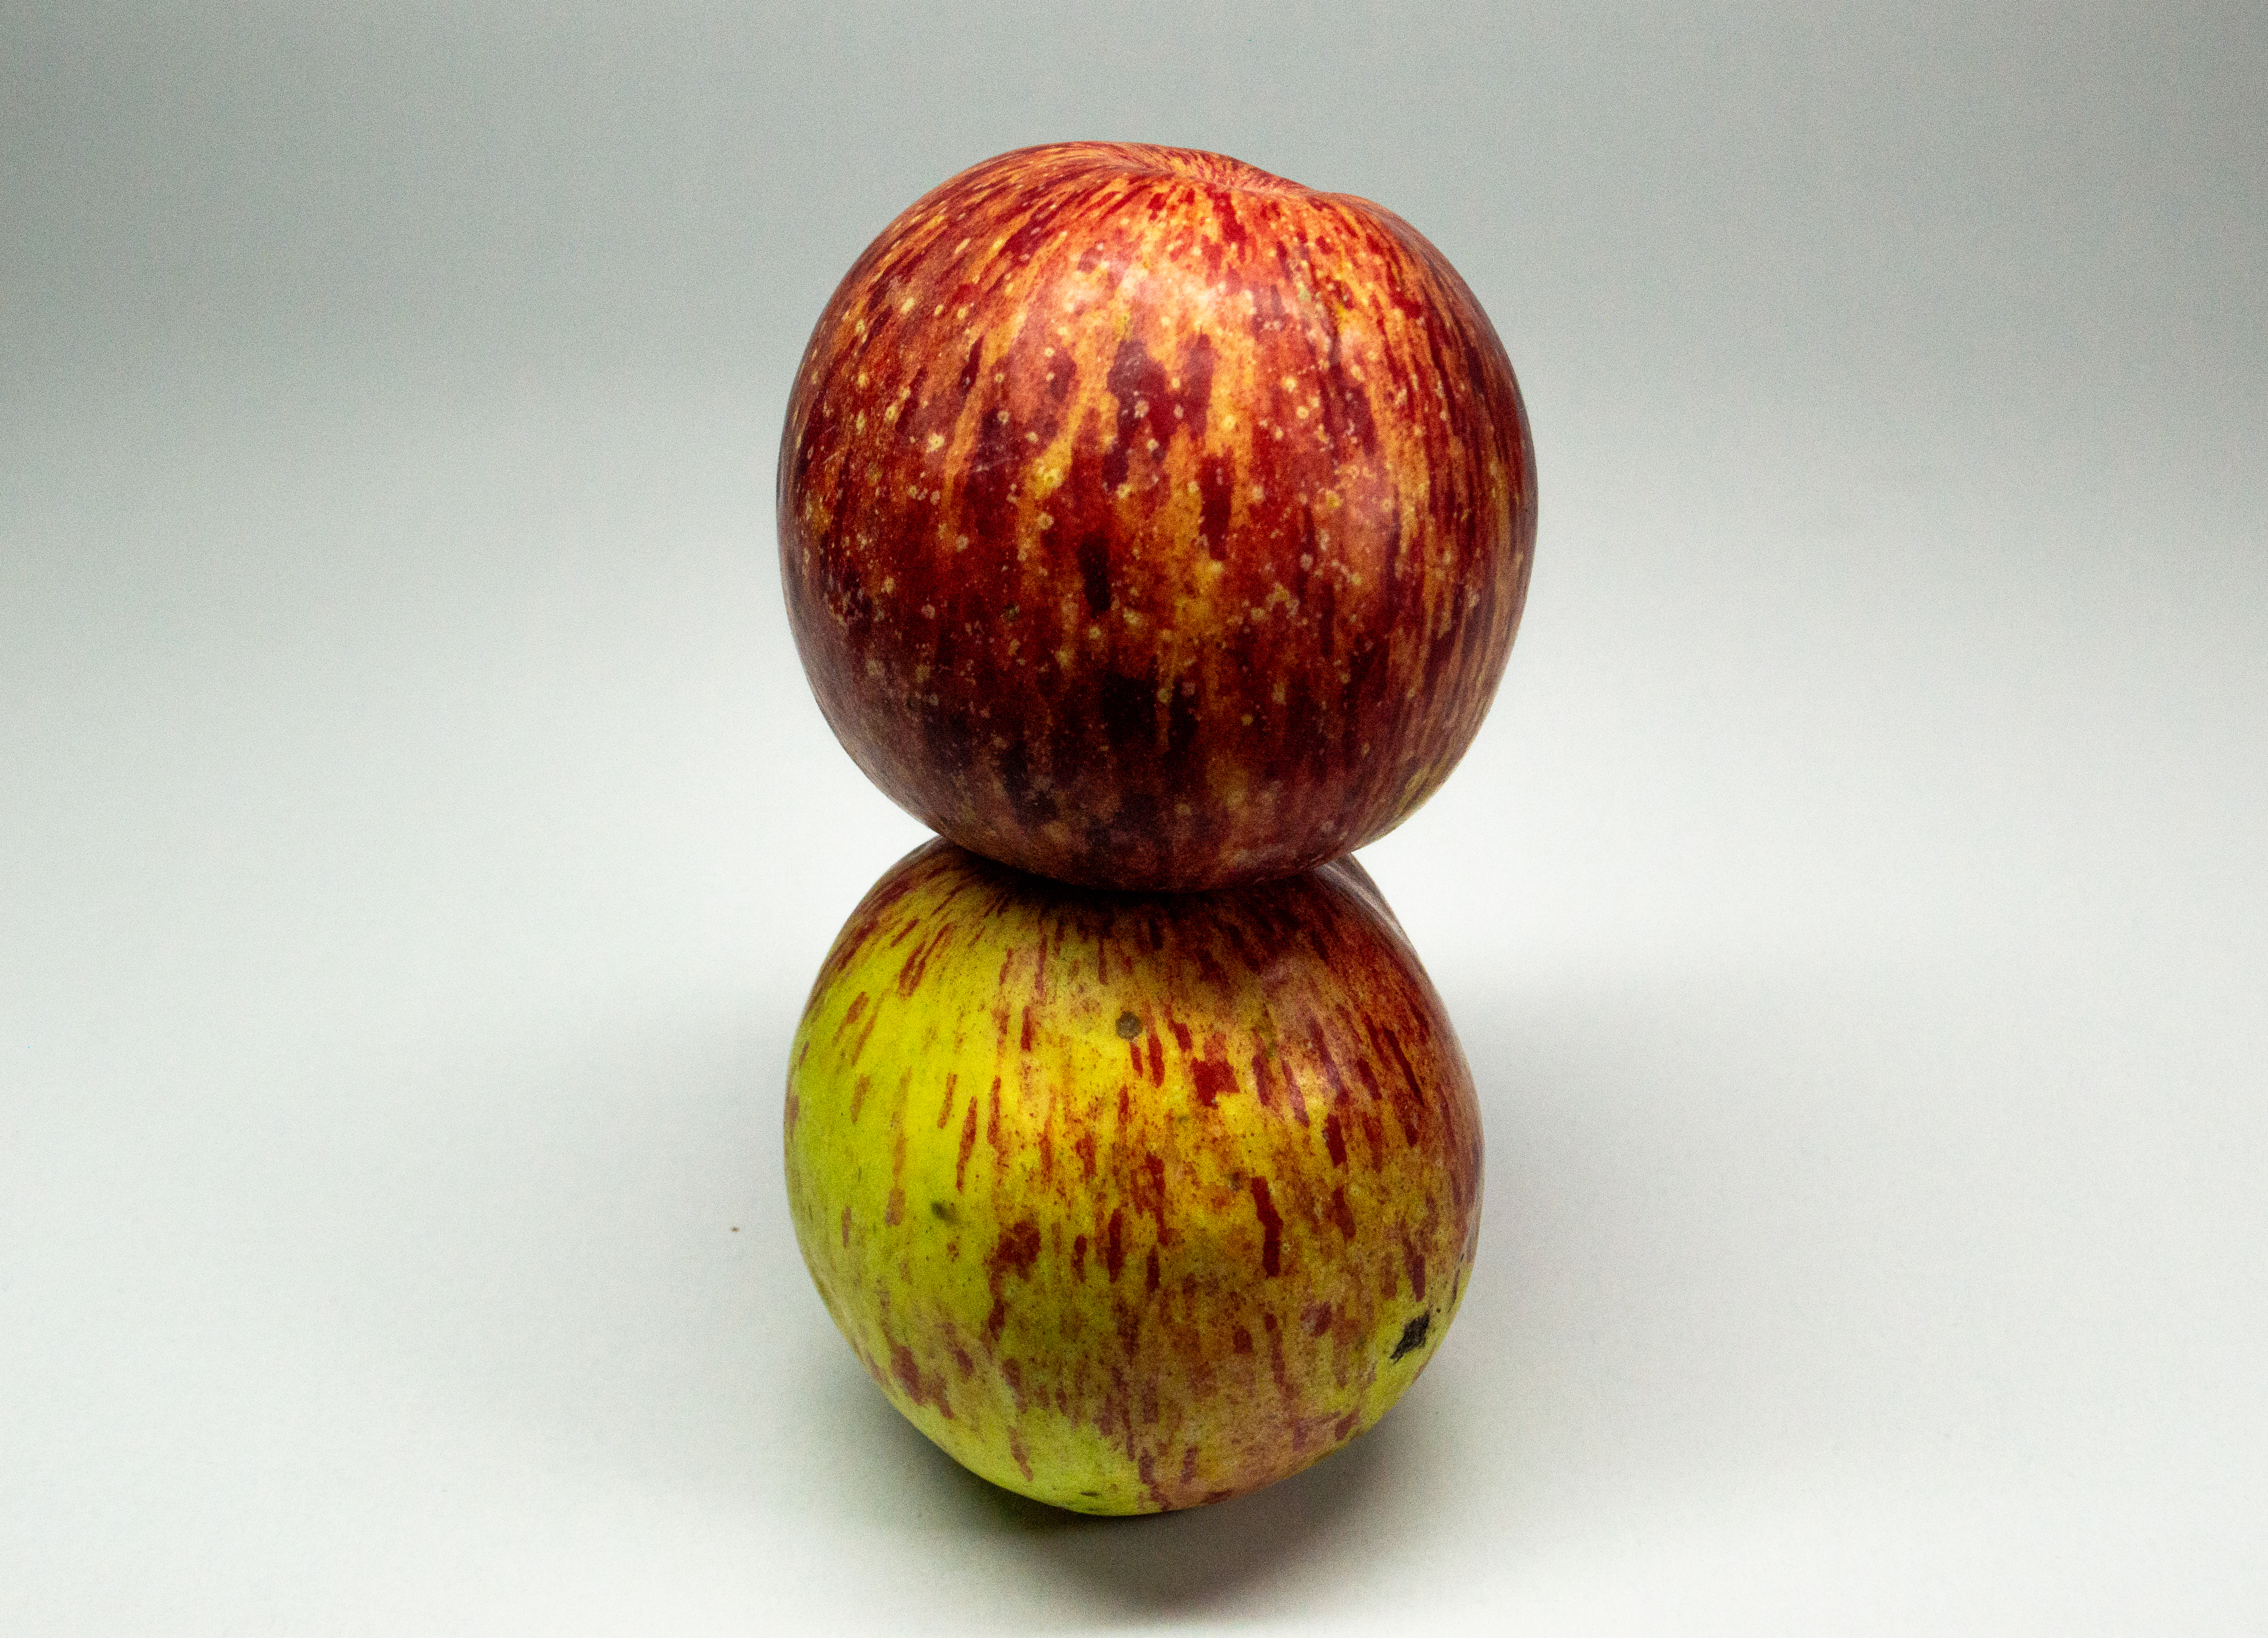
diet, delicious, freshness, fruit, healthy, isolated, juicy, natural, nature, nobody, package, organic, pink, plant, raw, red, ripe, single, sweet, vegetarian, vitamin, white, white background, image, food and drink, photography, color image, healthy eating, sweet food, apple, object, stem, crop, health, food, petal, terrestrial plant, circle, flowering plant, event, macro photography, peach, ball, still life photography, magenta, art, plant stem, still life, sphere, wood, allium, holiday, oval, sweetness